George Burford

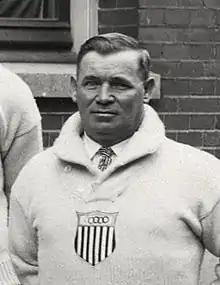
George Burford in 1928

George Henry Burford (December 25, 1875 – 1931) was an English-born American soccer coach. He was the second head coach of the United States men's national soccer team. He was at the helm for four games in 1924, winning two and losing two, and for two games in 1928, finishing with one loss and one tie. The first of those games was for the 1928 Summer Olympics, and saw the United States lose to Argentina 11-2, which eliminated the Americans from the Games. The second was a 3-3 draw against Poland. Burford was also the trainer of the aborted 1920 Polish Olympic team.